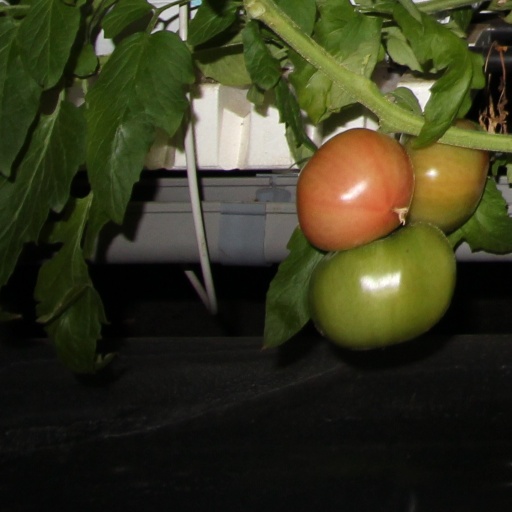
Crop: tomato